ActiveMovie

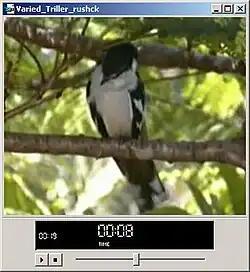
ActiveMovie Control running on Windows 2000

ActiveMovie was the immediate ancestor of Windows Media Player 6.x, and was a streaming media technology now known as DirectShow, developed by Microsoft to replace Video for Windows. ActiveMovie allows users to view media streams, whether distributed via the Internet, an intranet or CD-ROMs.